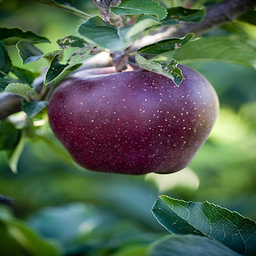
Label: Apple